Charles Foix

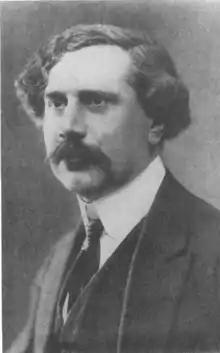
Charles Foix (1882–1927)

Charles Foix (1 February 188222 March 1927) was a French internist and neurologist.